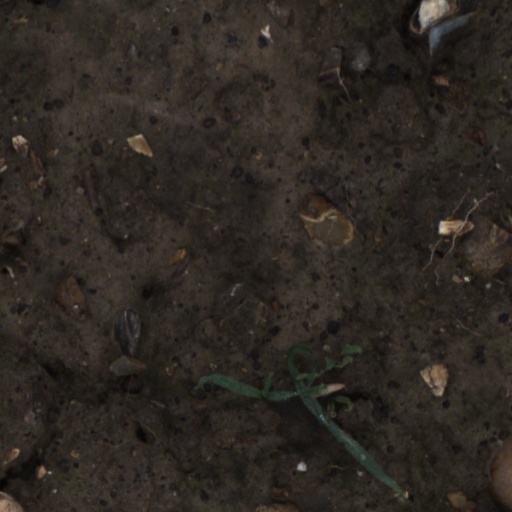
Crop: wheat